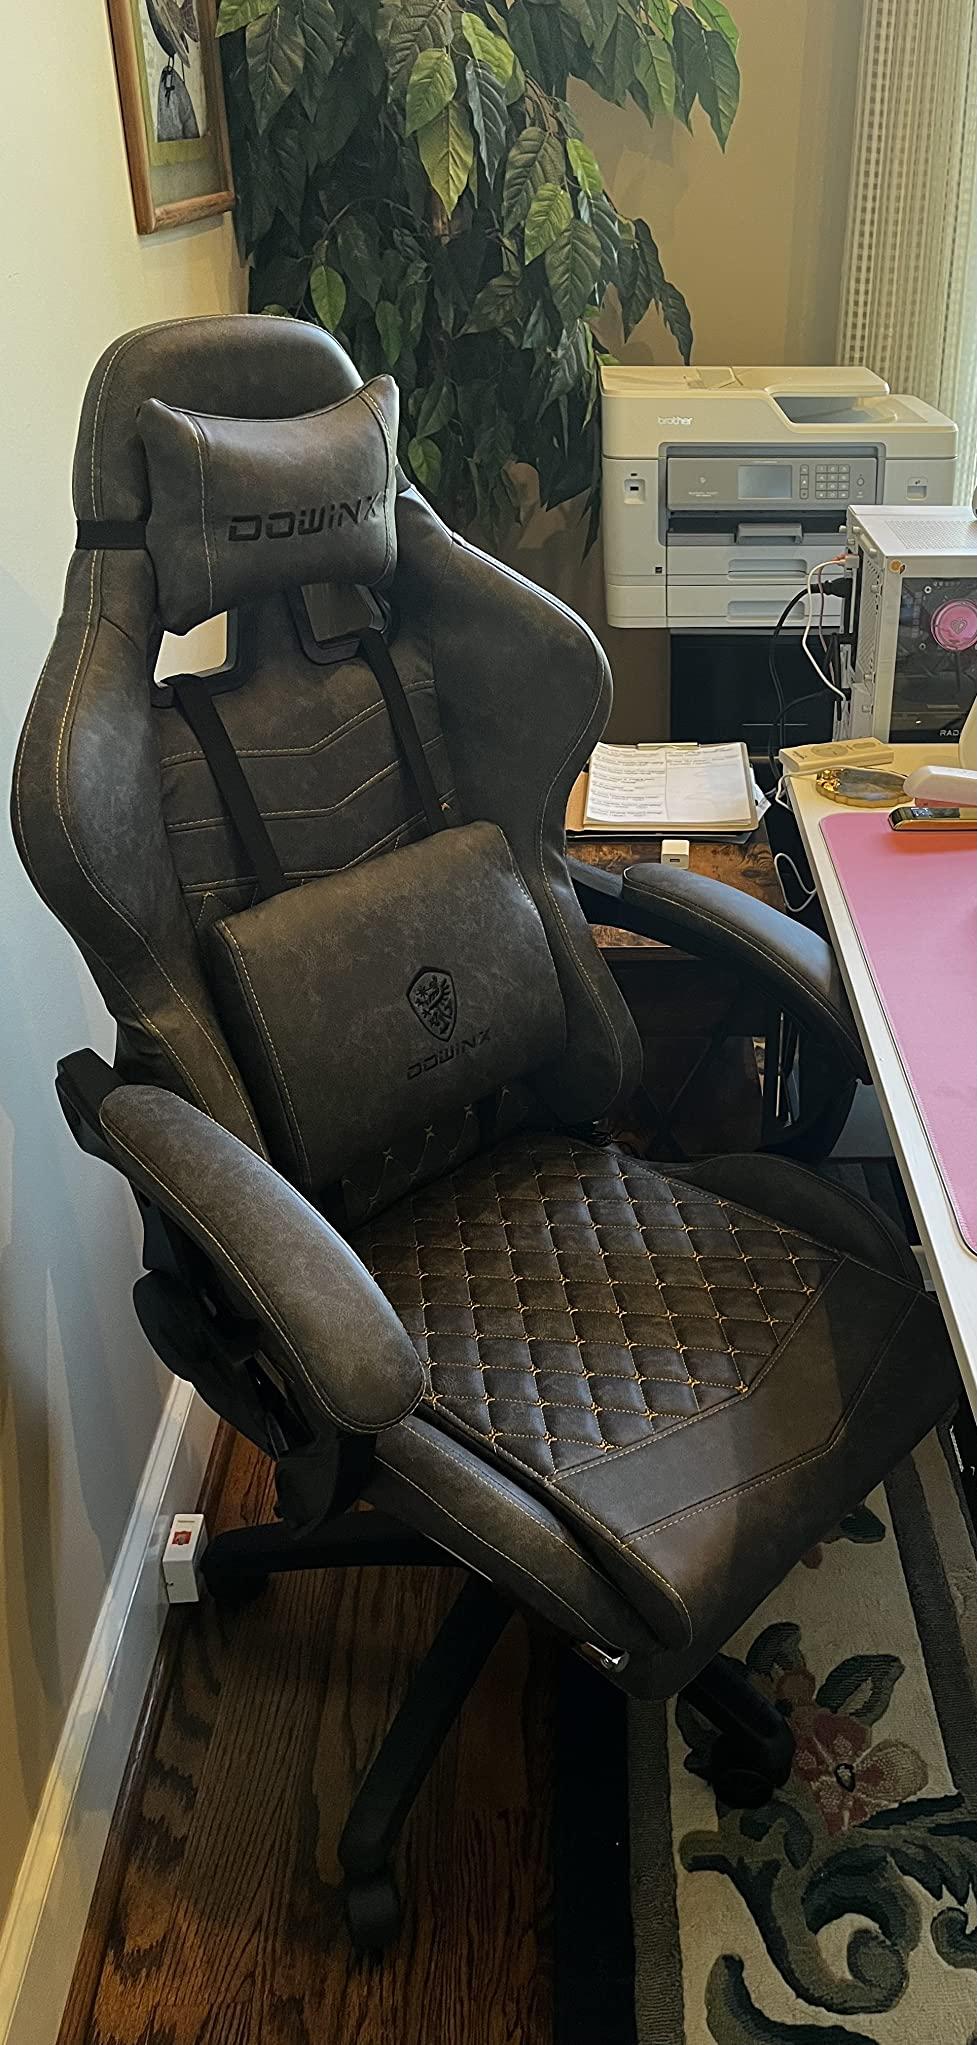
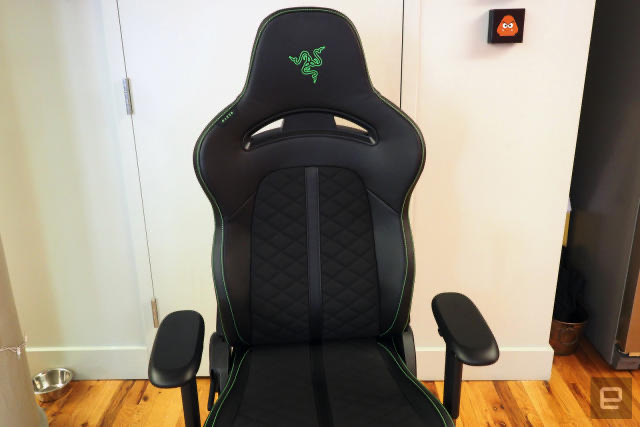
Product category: items_chair
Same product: no